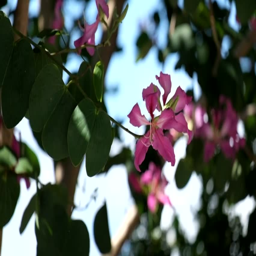
flowers on the green background .